Andrew Sega

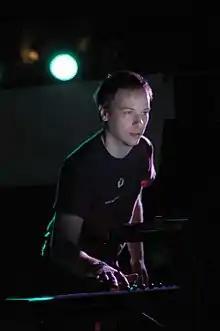
Andrew Sega with Iris, Seattle 2008

Andrew Gregory Sega (born May 20, 1975), also known as Necros, is an American musician best known for tracking modules in the 1990s demoscene as well as for composing music for several well-known video games. He was a member of the synthpop duo Iris from 2001 until its disbandment in 2021. In 2020, he founded the dark wave duo Hallowed Hearts.